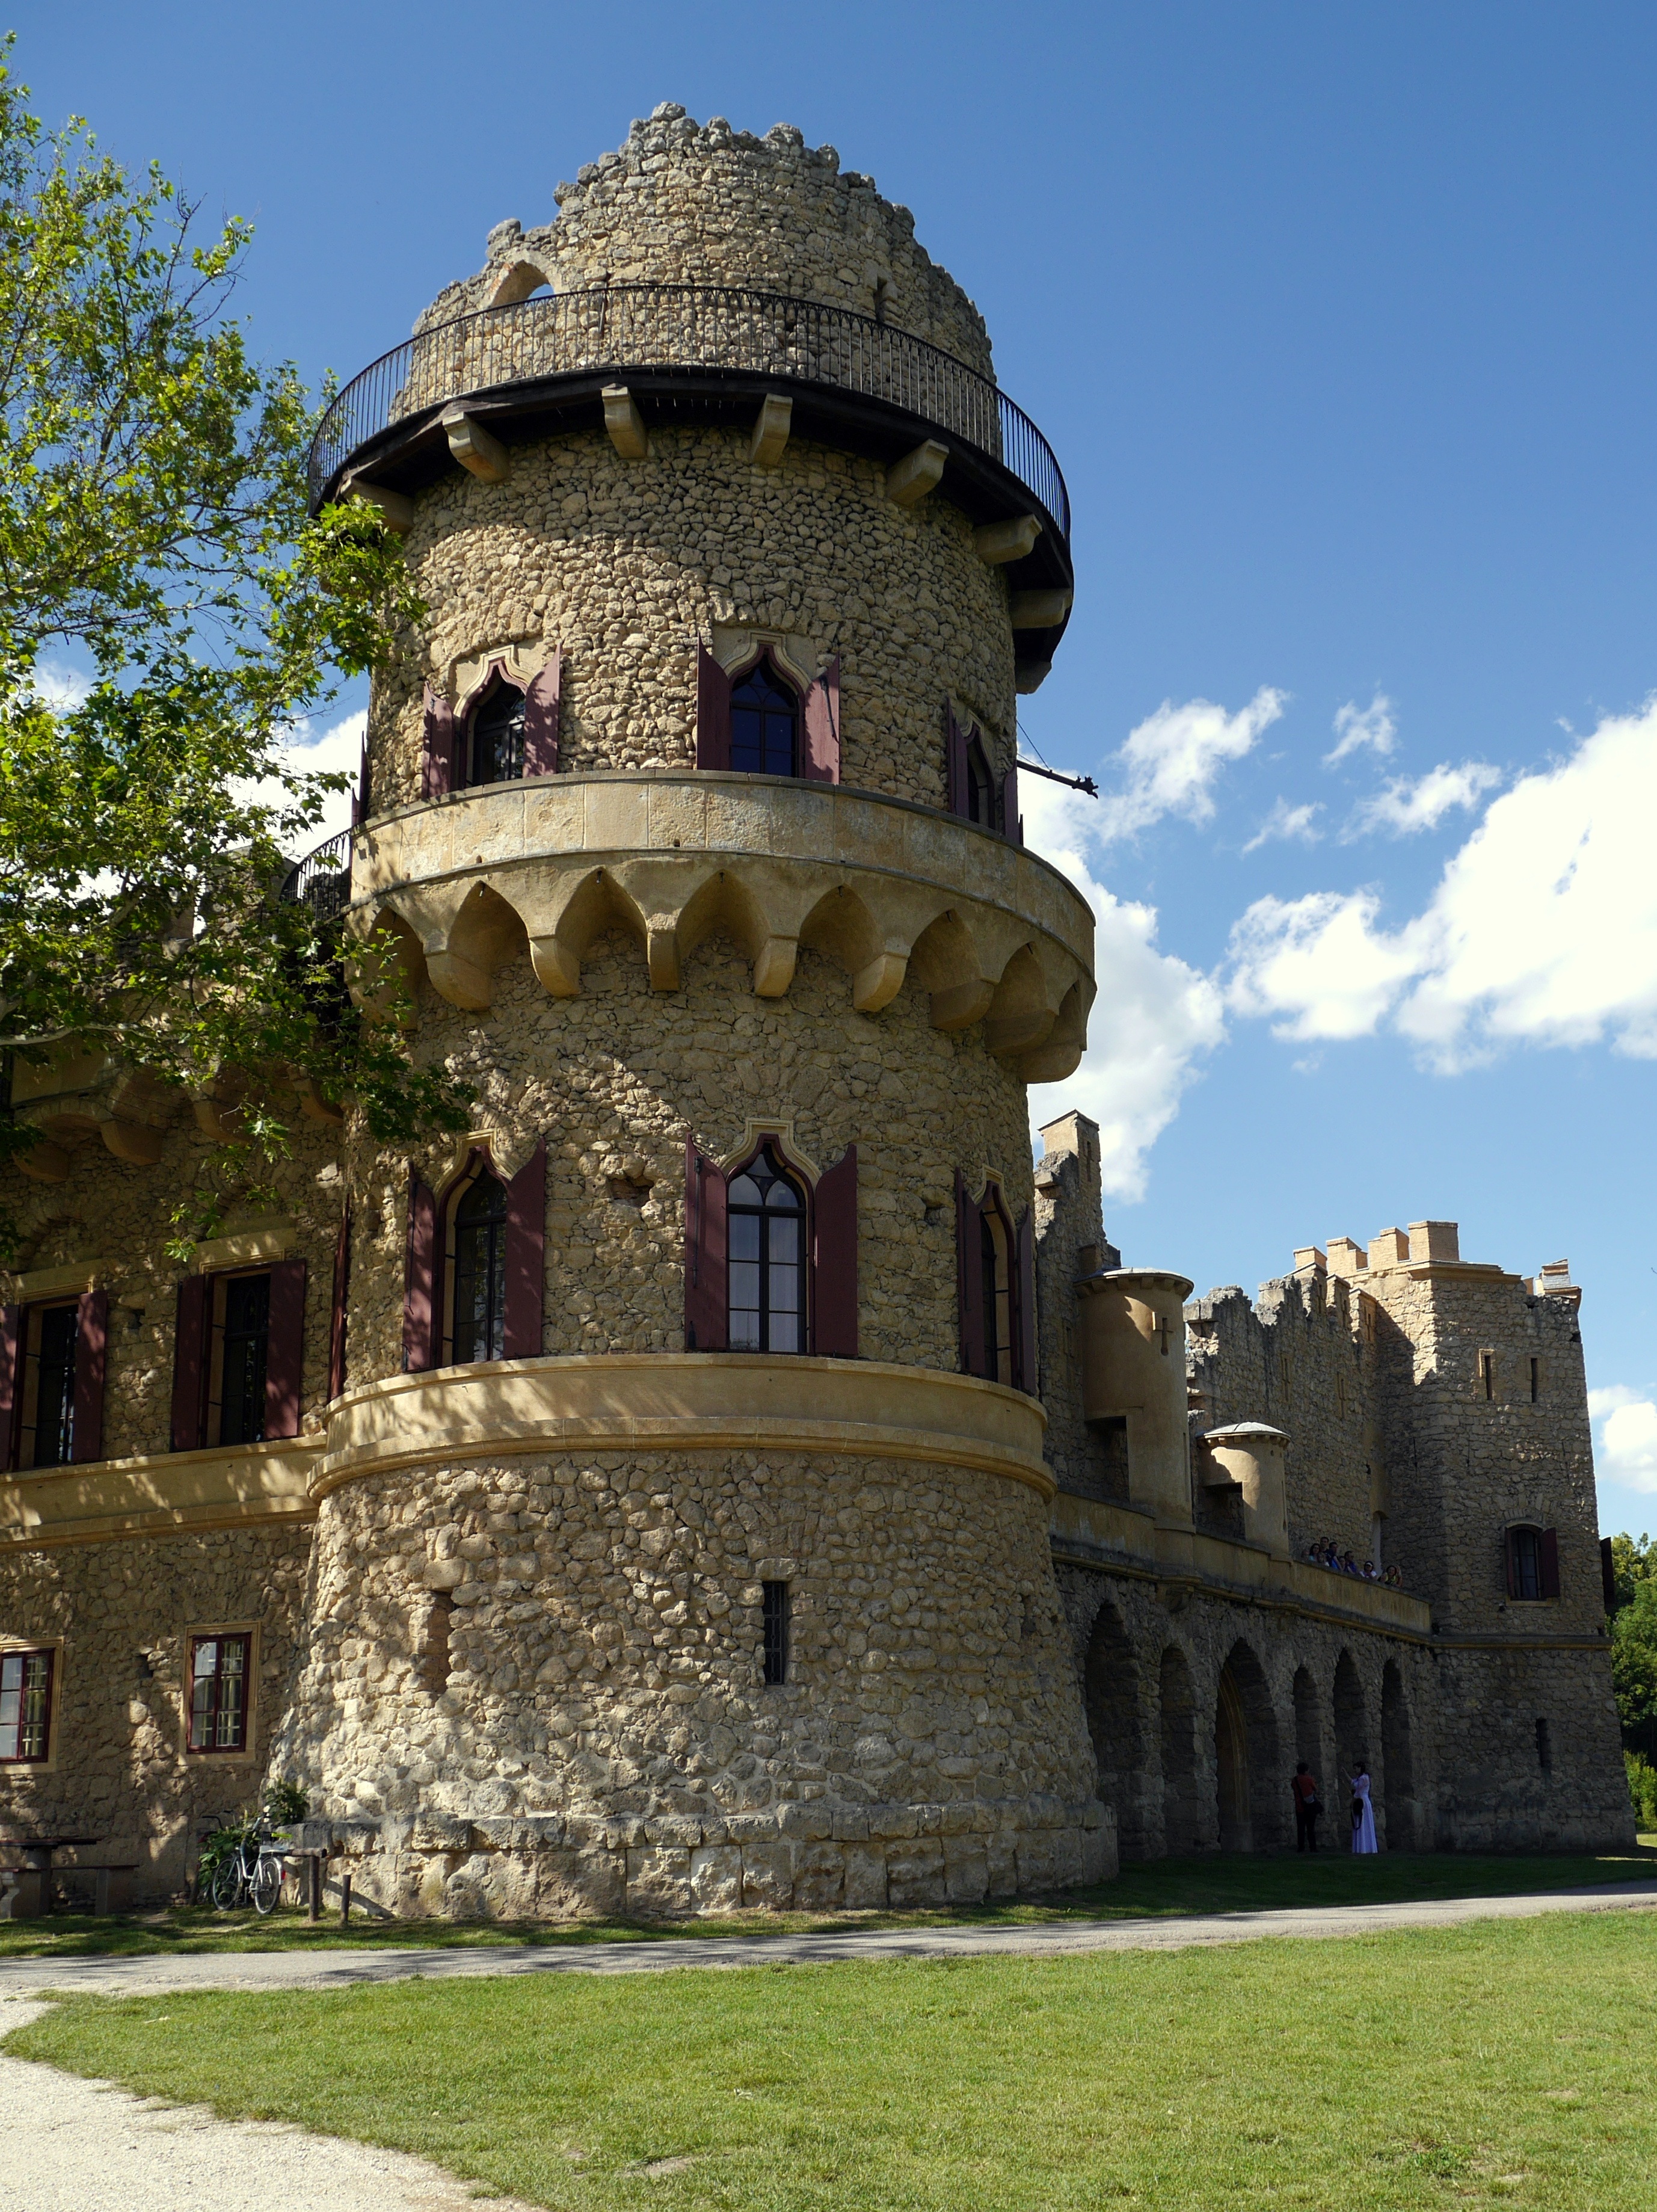
building, chateau, tower, castle, landmark, fortification, place of worship, ruins, monastery, history, estate, fridge, moravia, historic site, ancient history, spanish missions in california, john castle